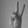
ASL letter: V